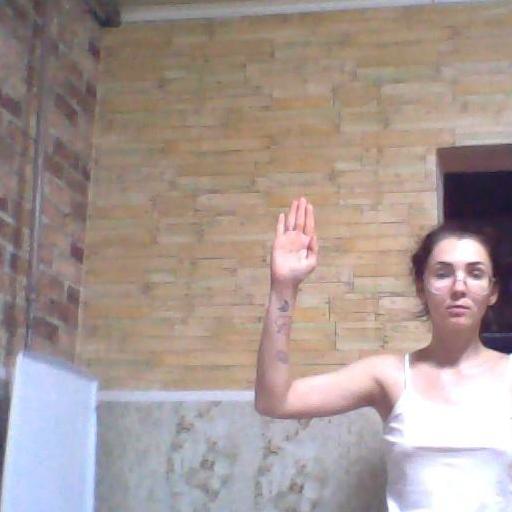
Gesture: stop